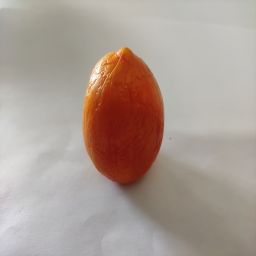
Crop: Tomato
Quality: Old